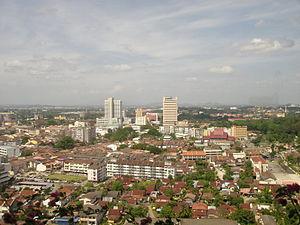
Malacca est la capitale de l'État malaisien de Malacca. C'est le plus ancien port de Malaisie, fondé vers 1400. Elle a longtemps joué un important rôle stratégique du fait de sa position dans le détroit de Malacca.